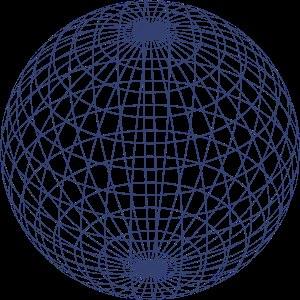
En géométrie, l'hypersphère est une généralisation de la sphère à un espace euclidien de dimension quelconque. Elle constitue un des exemples les plus simples de variété et la sphère de dimension n, ou n-sphère, est plus précisément une hypersurface de l'espace euclidien, notée en général.
En géométrie dans l'espace, une sphère est une surface constituée de tous les points situés à une même distance d'un point appelé centre. La valeur de cette distance au centre est appelée le rayon de la sphère. La géométrie sphérique est la science qui étudie les propriétés des sphères. La surface de la Terre peut, en première approximation, être modélisée par une sphère dont le rayon est d'environ 6 371 km.